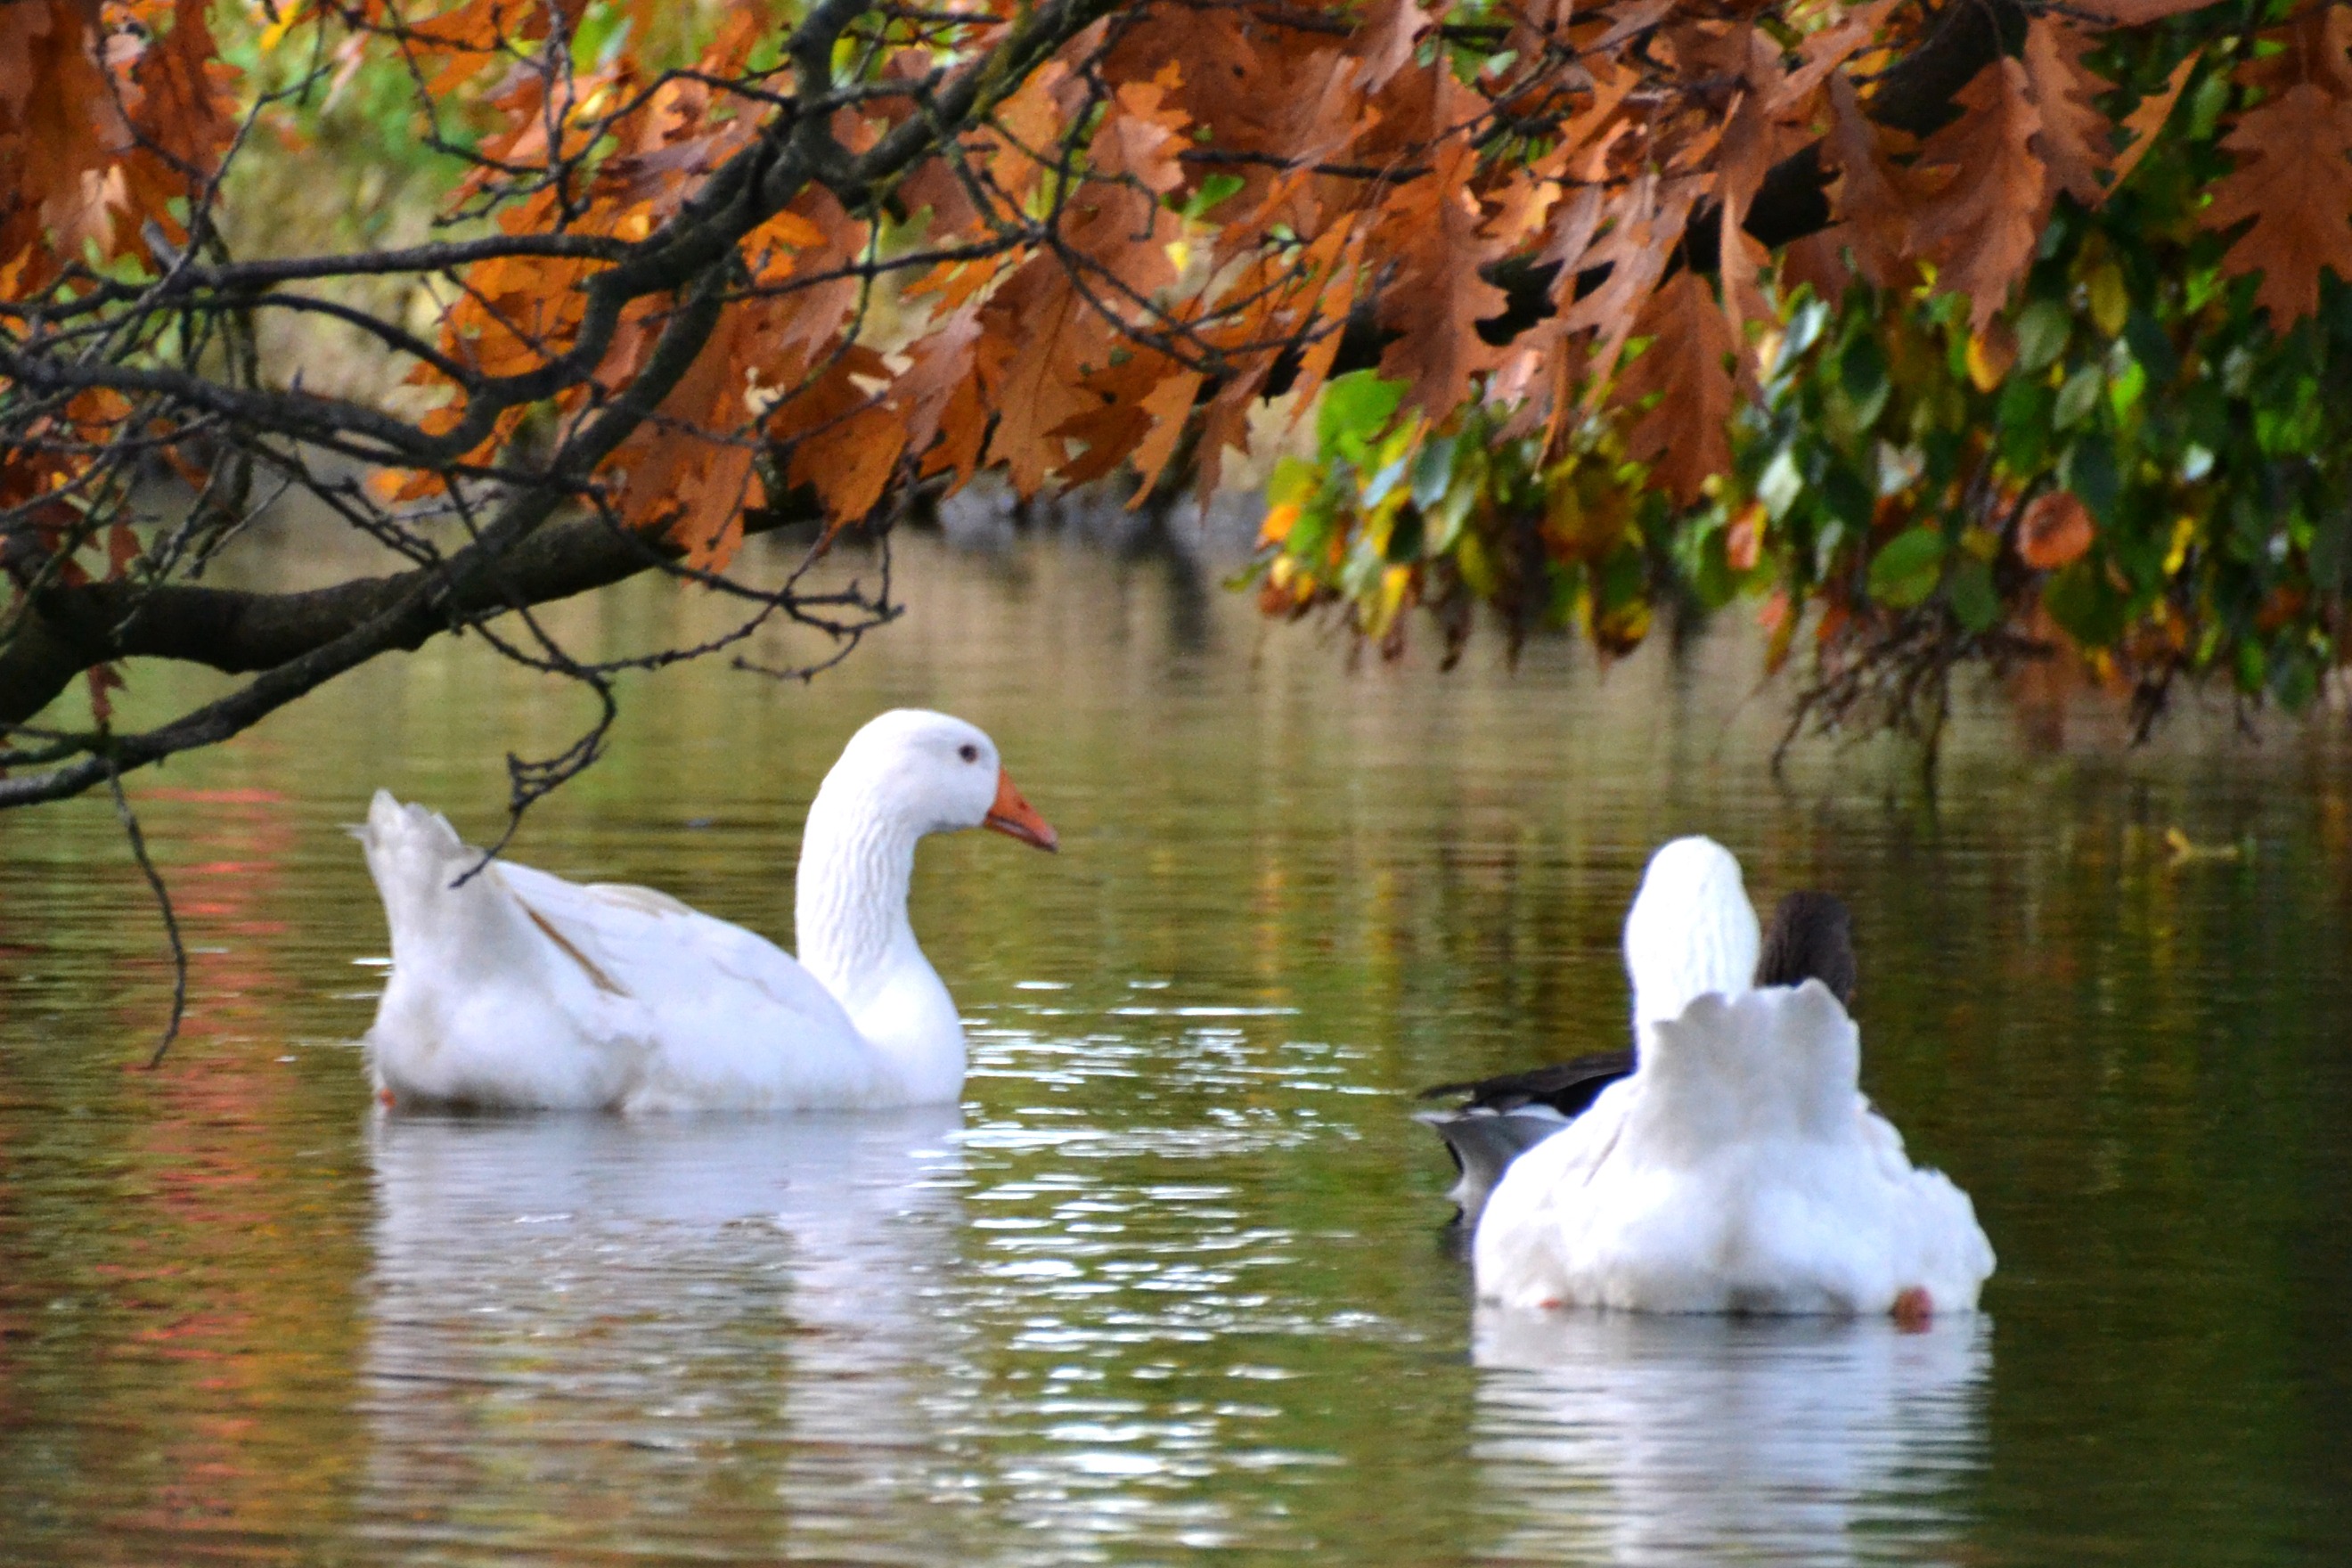
water, nature, bird, animal, pond, wildlife, swim, reflection, autumn, season, fauna, autumn mood, swan, geese, vertebrate, waterfowl, water bird, golden autumn, ducks geese and swans